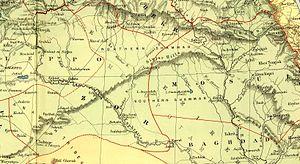
Le sandjak de Zor ou moutassarifat de Zor ou sandjak de Deir ez-Zor est une ancienne division administrative de l'Empire ottoman créée en 1857 avec pour chef-lieu la ville de Deir ez-Zor. Au lendemain de la Première Guerre mondiale au Proche-Orient, il est disputé entre les nationalistes arabes hachémites, le mandat britannique de Mésopotamie et le mandat français en Syrie et au Liban, et finalement rattaché à ce dernier en 1923. Ces territoires se situent dans l'est de la Syrie actuelle.
La frontière entre l'Irak et la Syrie est la frontière séparant l'Irak et la Syrie. Longue de 605 km, elle coupe la vallée de l'Euphrate et s'étend au sud à travers le désert syrien.
Ramadan al-Shallash, aussi transcrit Ramadan Challache ou Ramadan Chillach ou Ramadan Pacha Challache, est un militaire arabe, né en 1879 près de Deir ez-Zor, mort en 1946, chef rebelle successivement contre l'Empire ottoman, le mandat britannique en Mésopotamie et le mandat français en Syrie et au Liban, finalement au service du royaume d'Irak. Pacha est un titre de fonction.